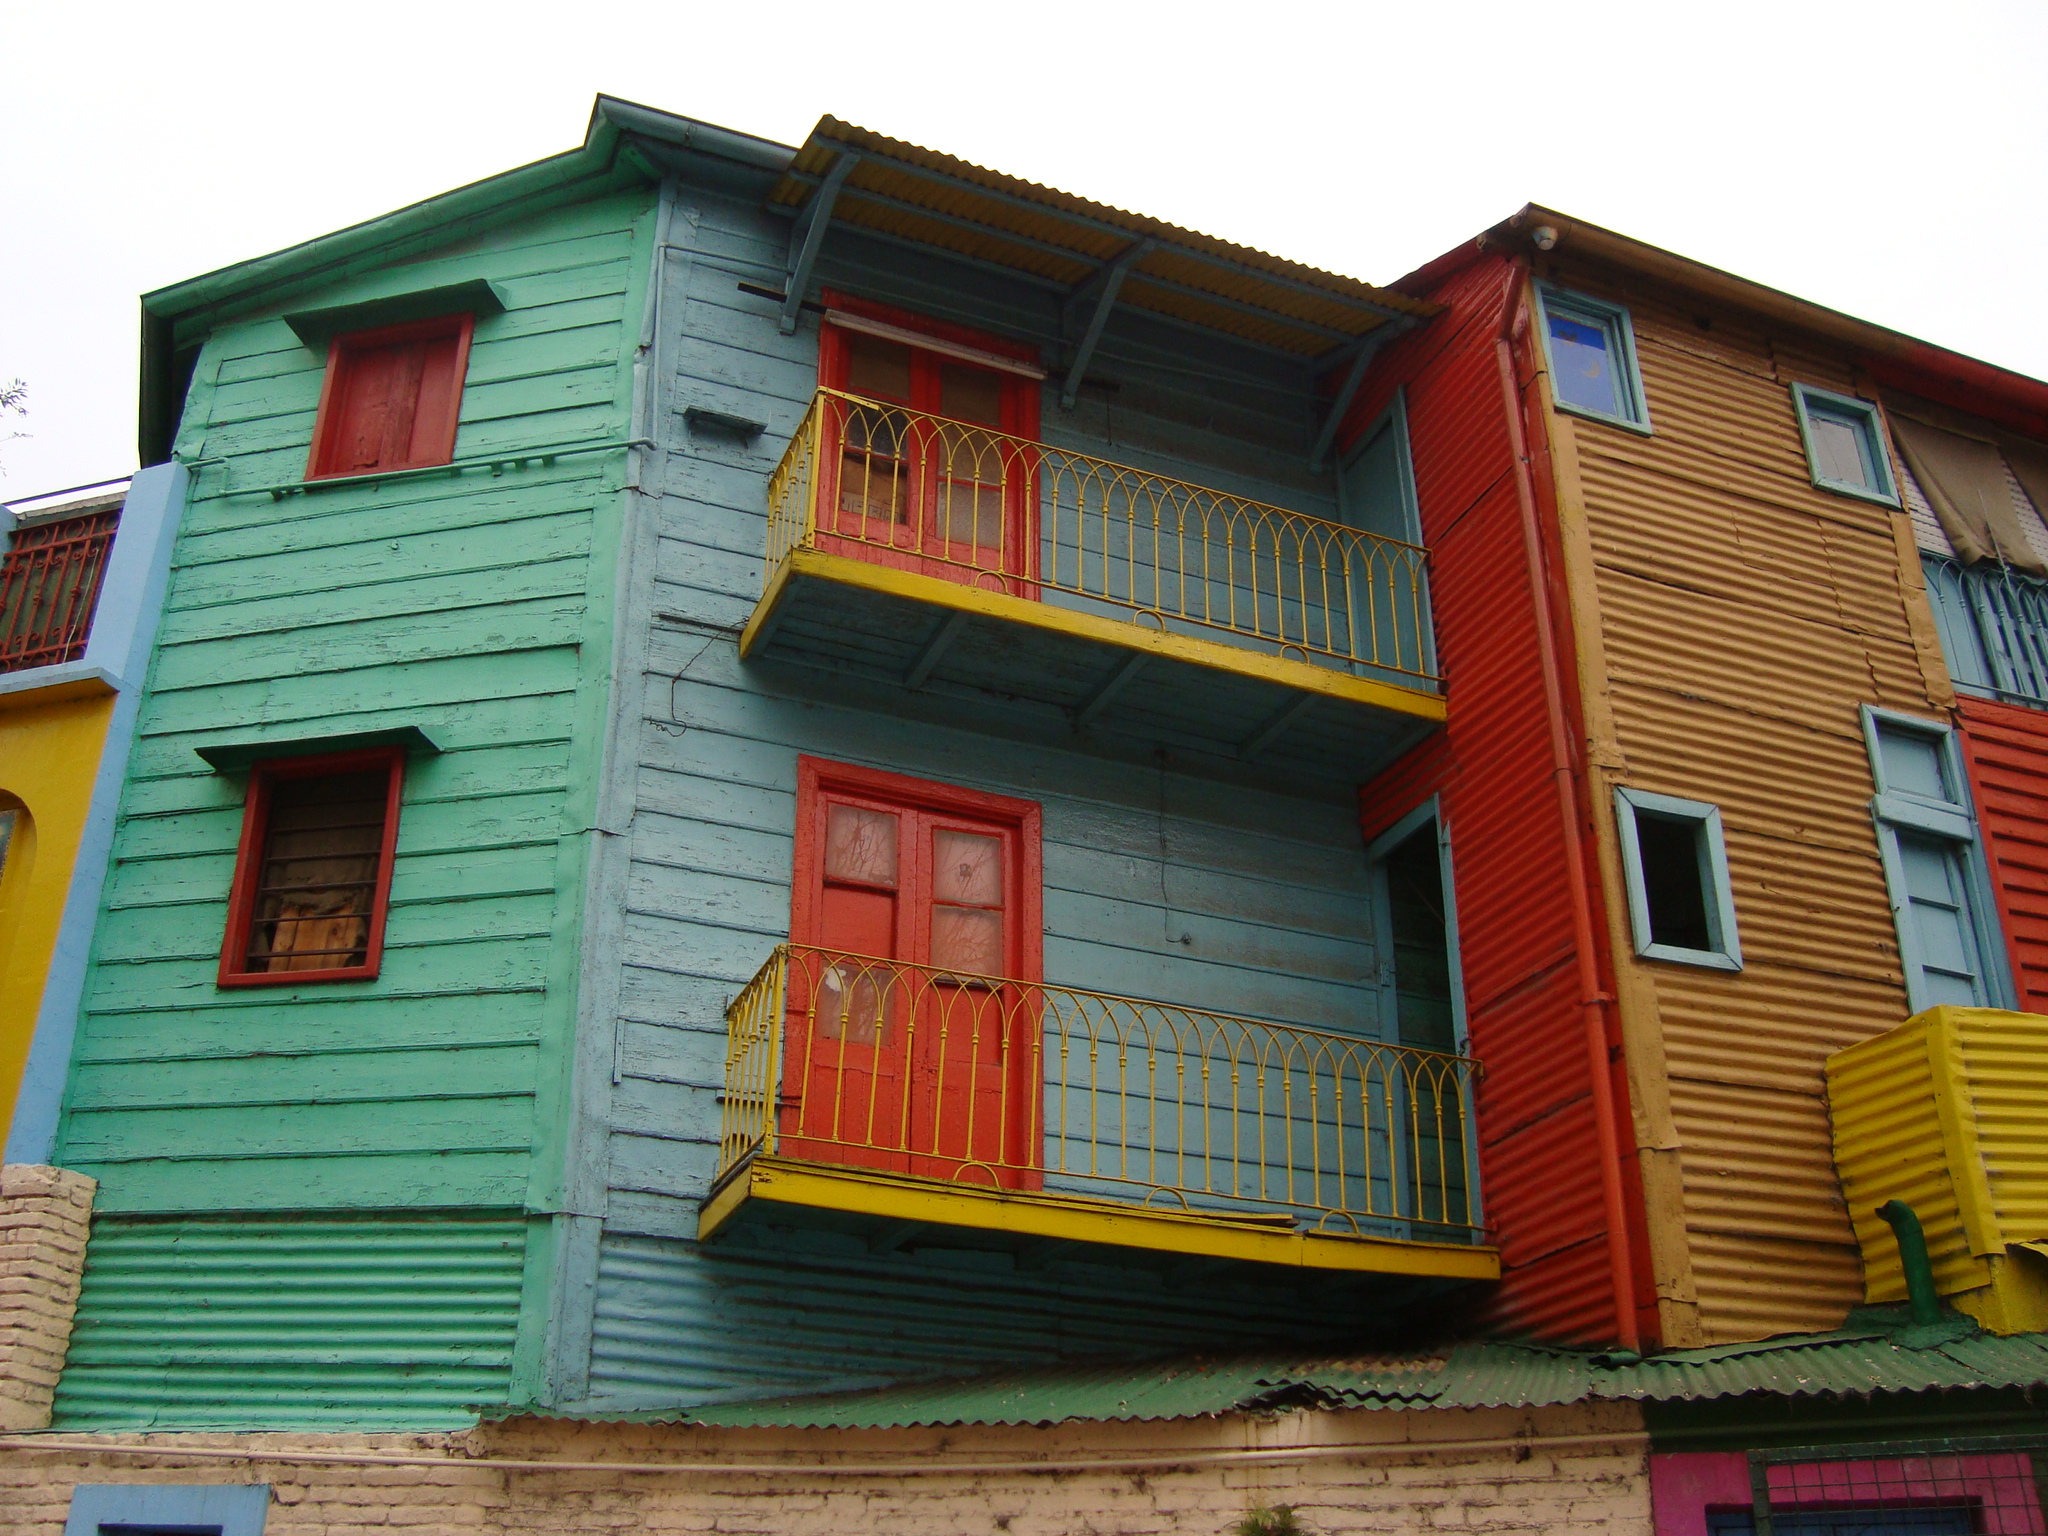
argentina, house, home, siding, property, yellow, green, building, architecture, window, facade, real estate, neighbourhood, Material property, wood, roof, balcony, cottage, shed, residential area